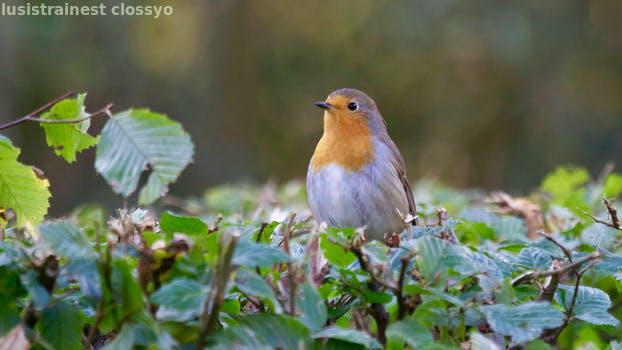
Label: Watermark